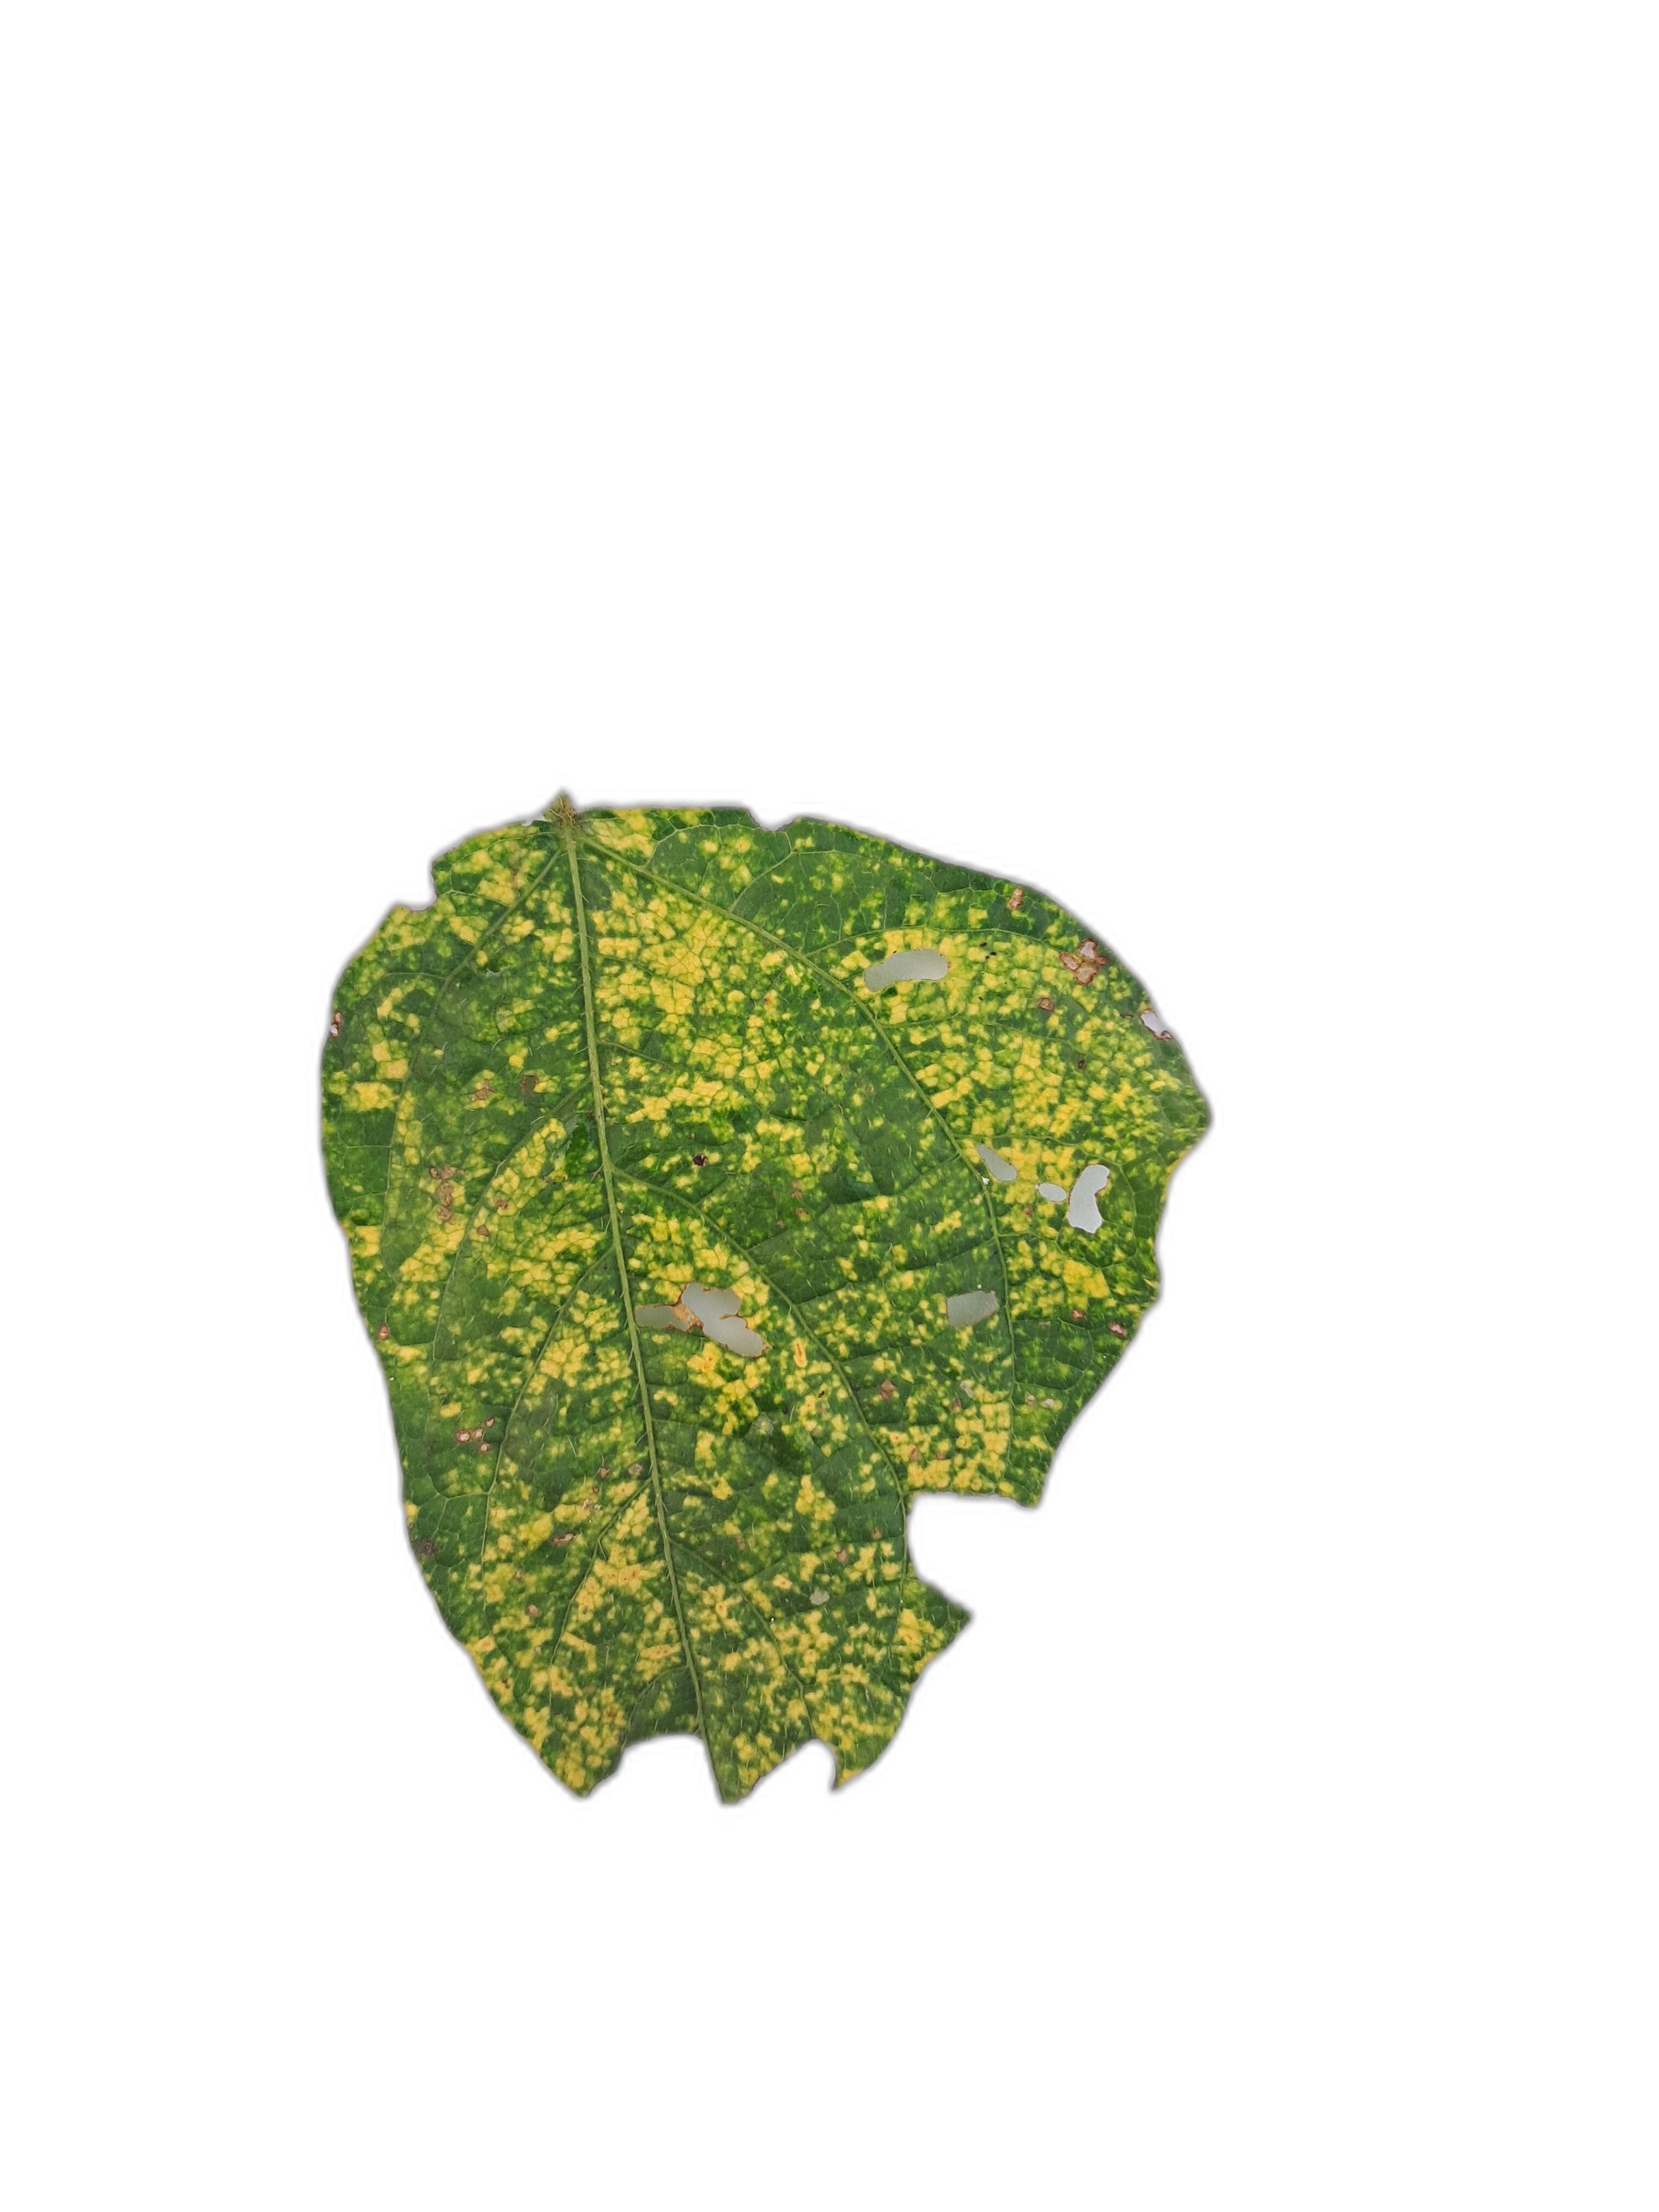
Label: Yellow Mosaic